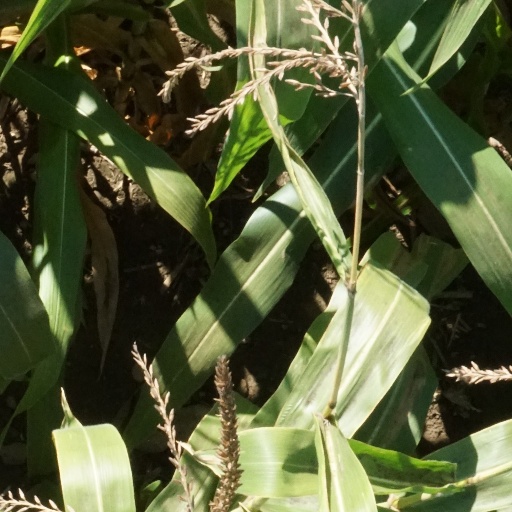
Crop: maize; corn